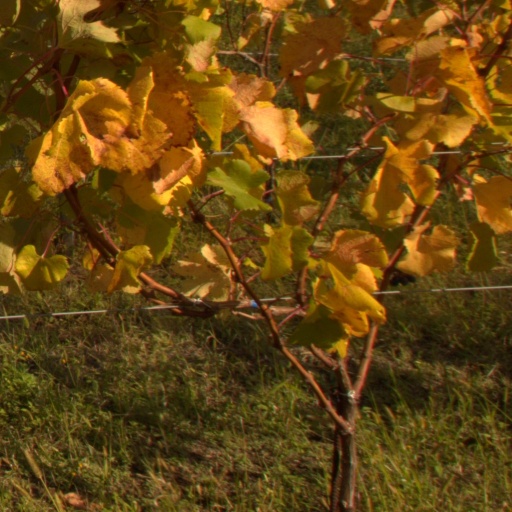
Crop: grape